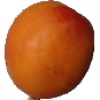
Label: Apricot 1